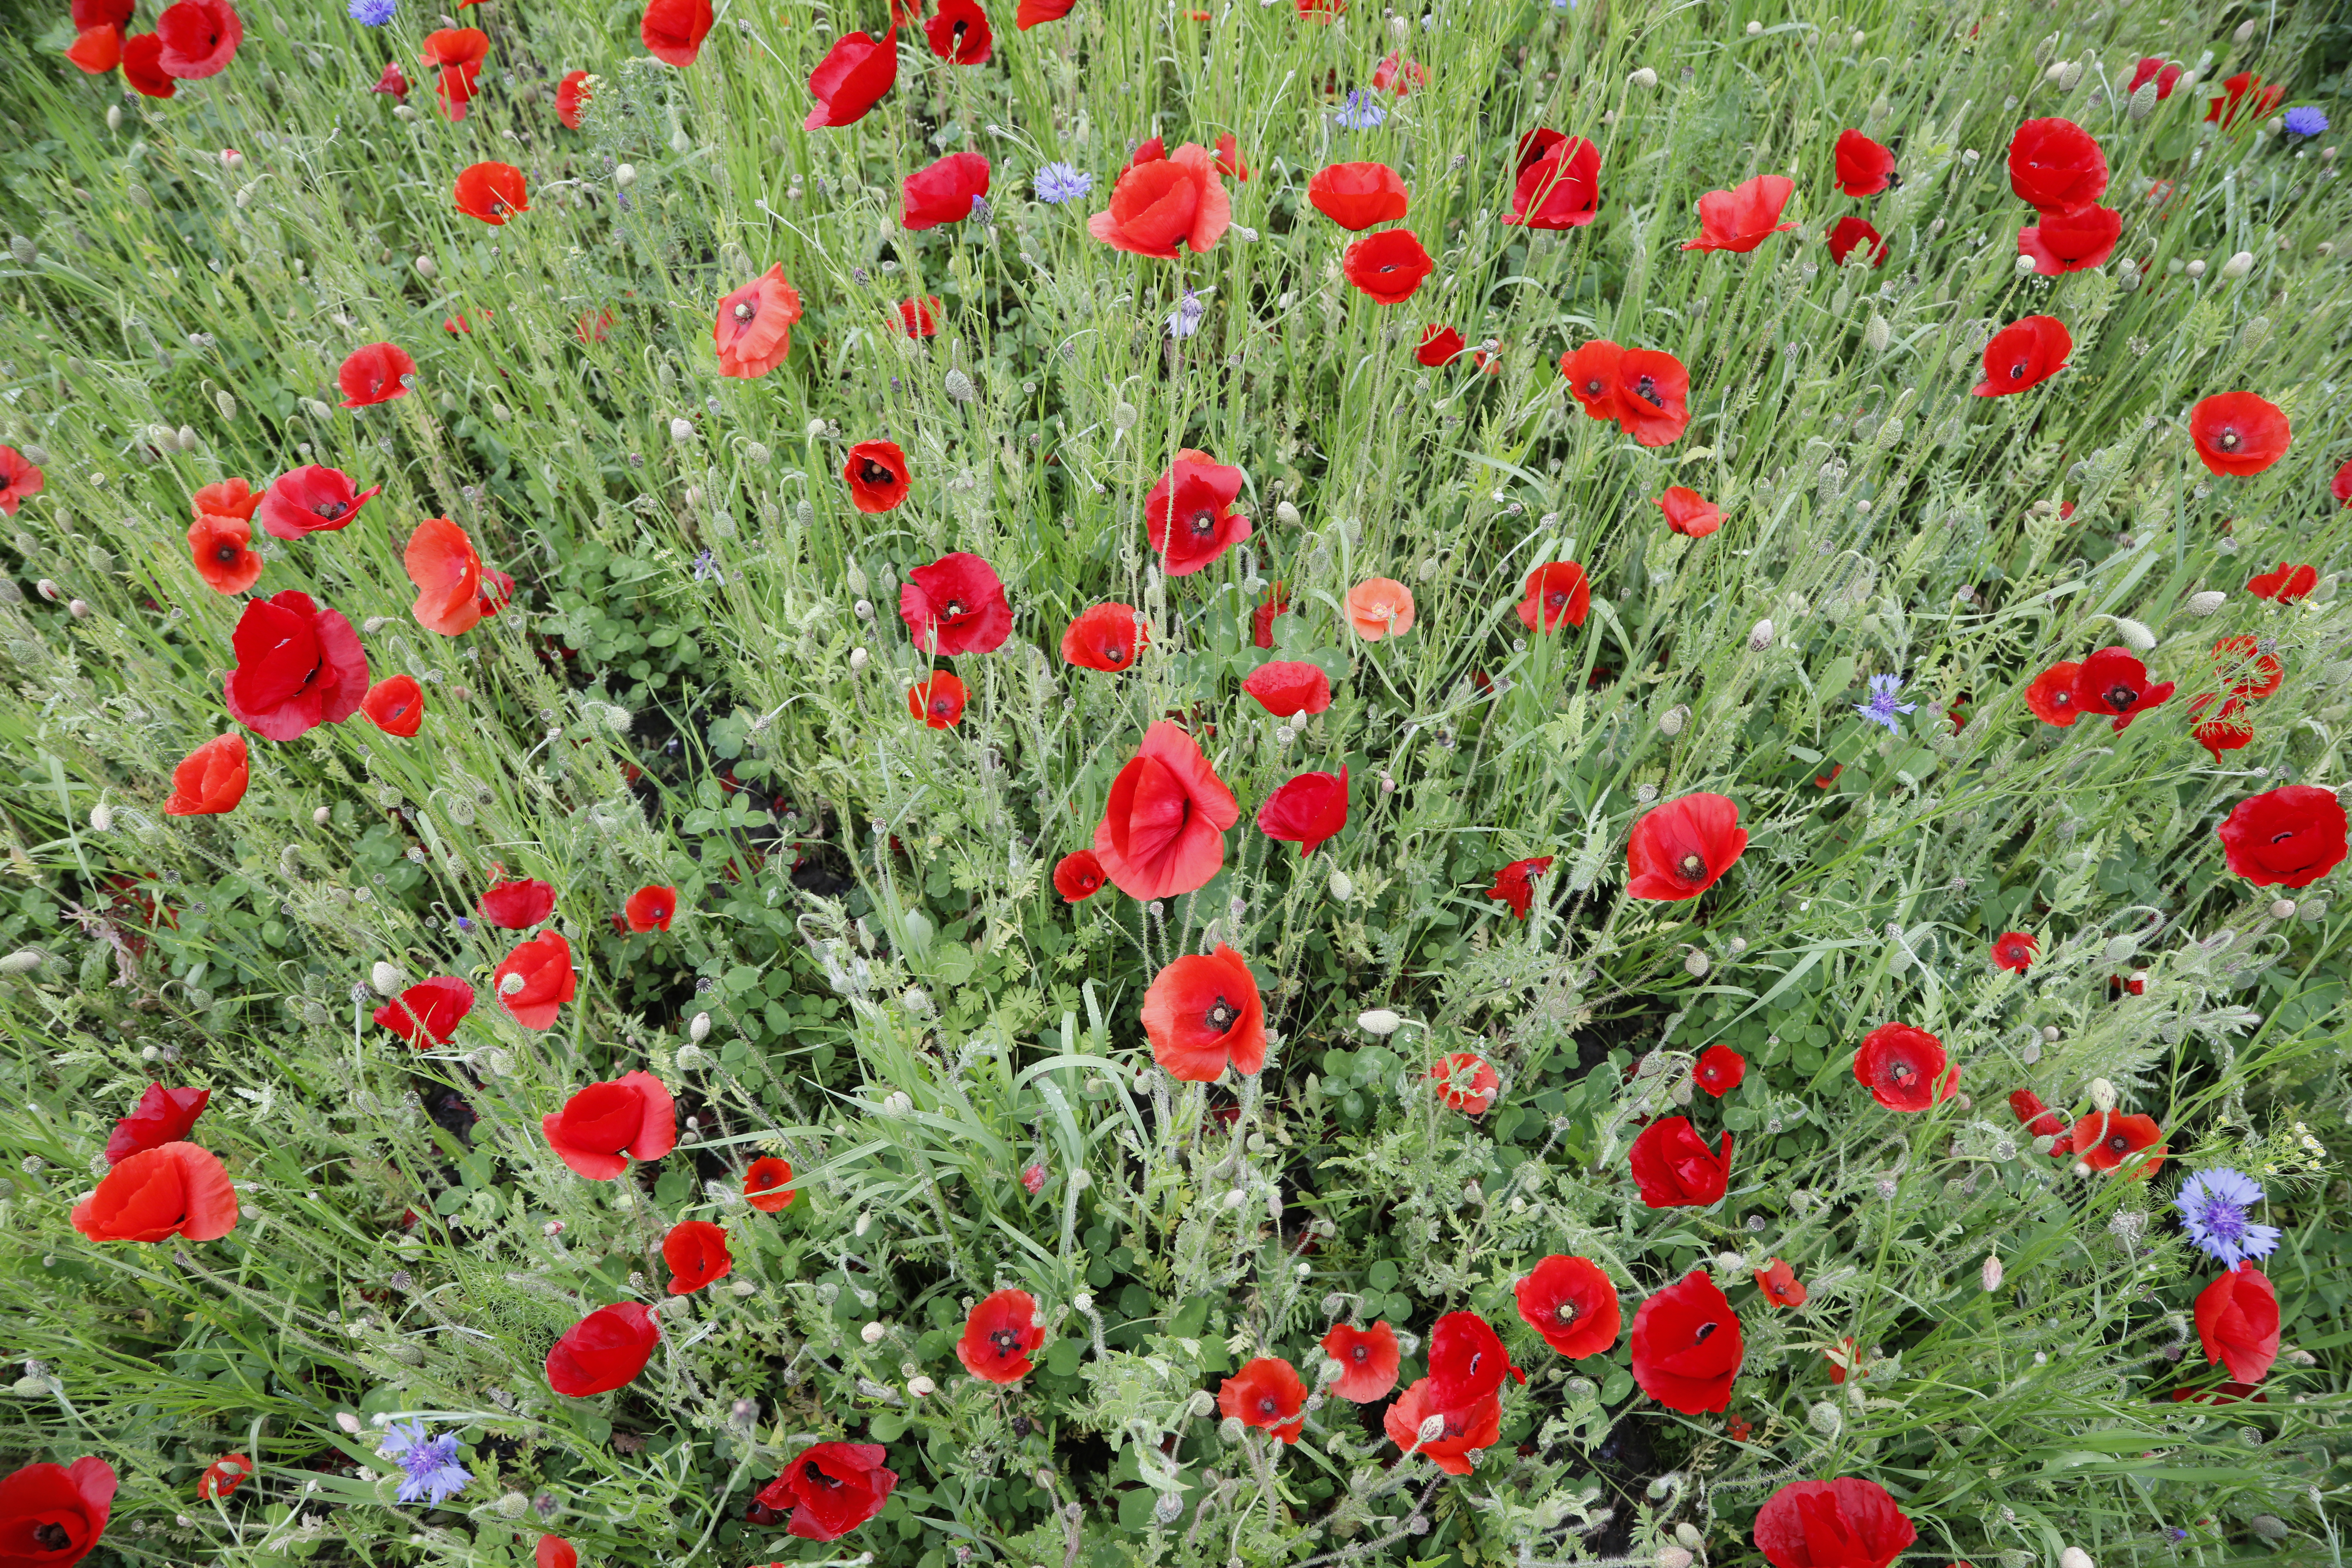
Plant species: Papaver rhoeas, Centaurea cyanus